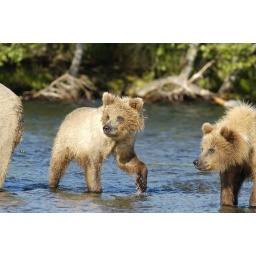
Brown bear cub walking in Brooks River04